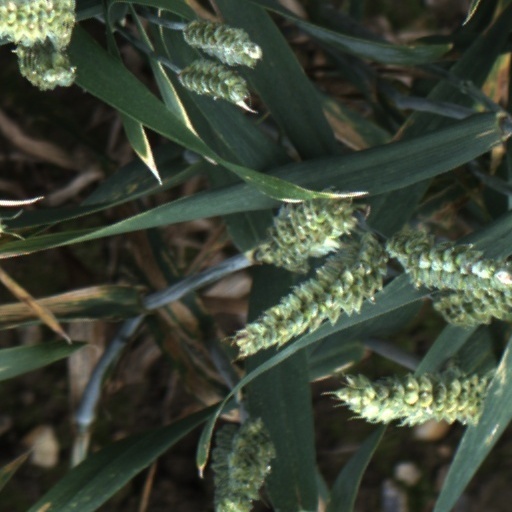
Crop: wheat